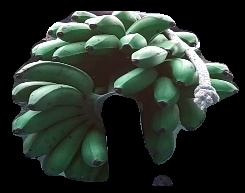
Variety: rasbale
Grade: grade2